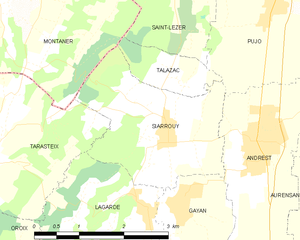
Carte des communes françaises
Siarrouy est une commune française située dans le département des Hautes-Pyrénées, en région Occitanie.